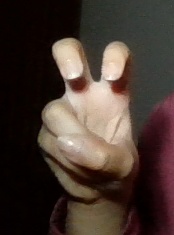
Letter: toot